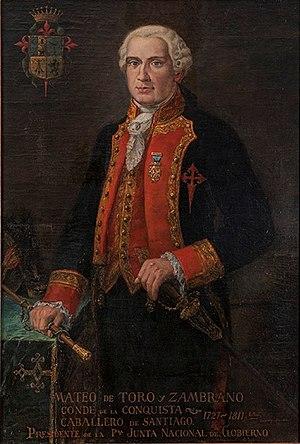
Capitainerie générale du Chili
Mateo de Toro Zambrano y Ureta, comte de la Conquête, chevalier de l'ordre espagnol de Santiago est un commerçant et homme politique chilien.